Bluff Downs fossil site

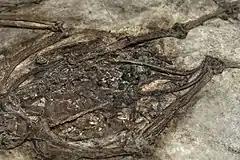

The palaeoenvironment of Bluff Downs during the Pliocene featured large water bodies and riparian forests. This is inferred from the presence of certain species which have specialised habitats, as well as the nature of the sediments within the Allingham Formation. The presence of fluviatile and lacustrine sedimentary deposits as well as presence of certain species such as pygmy geese and darters confirms the presence of extensive permanent water bodies, and short-necked chelids and long-necked tortoises suggest shallow, turbid lagoon were a feature of the prehistoric landscape. There was persistent freshwater in the region as fossils of Chara flora, crustaceans and fish have been found and short-necked chelids also indicate presence of well developed rivers, creeks and lagoons with abundant aquatic fauna. The area experienced a high level of precipitation and humidity, and the palaeoenvironment was similar to present-day Kakadu, and many species are similar across these two locations.